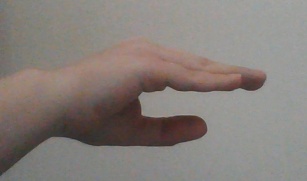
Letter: jeem